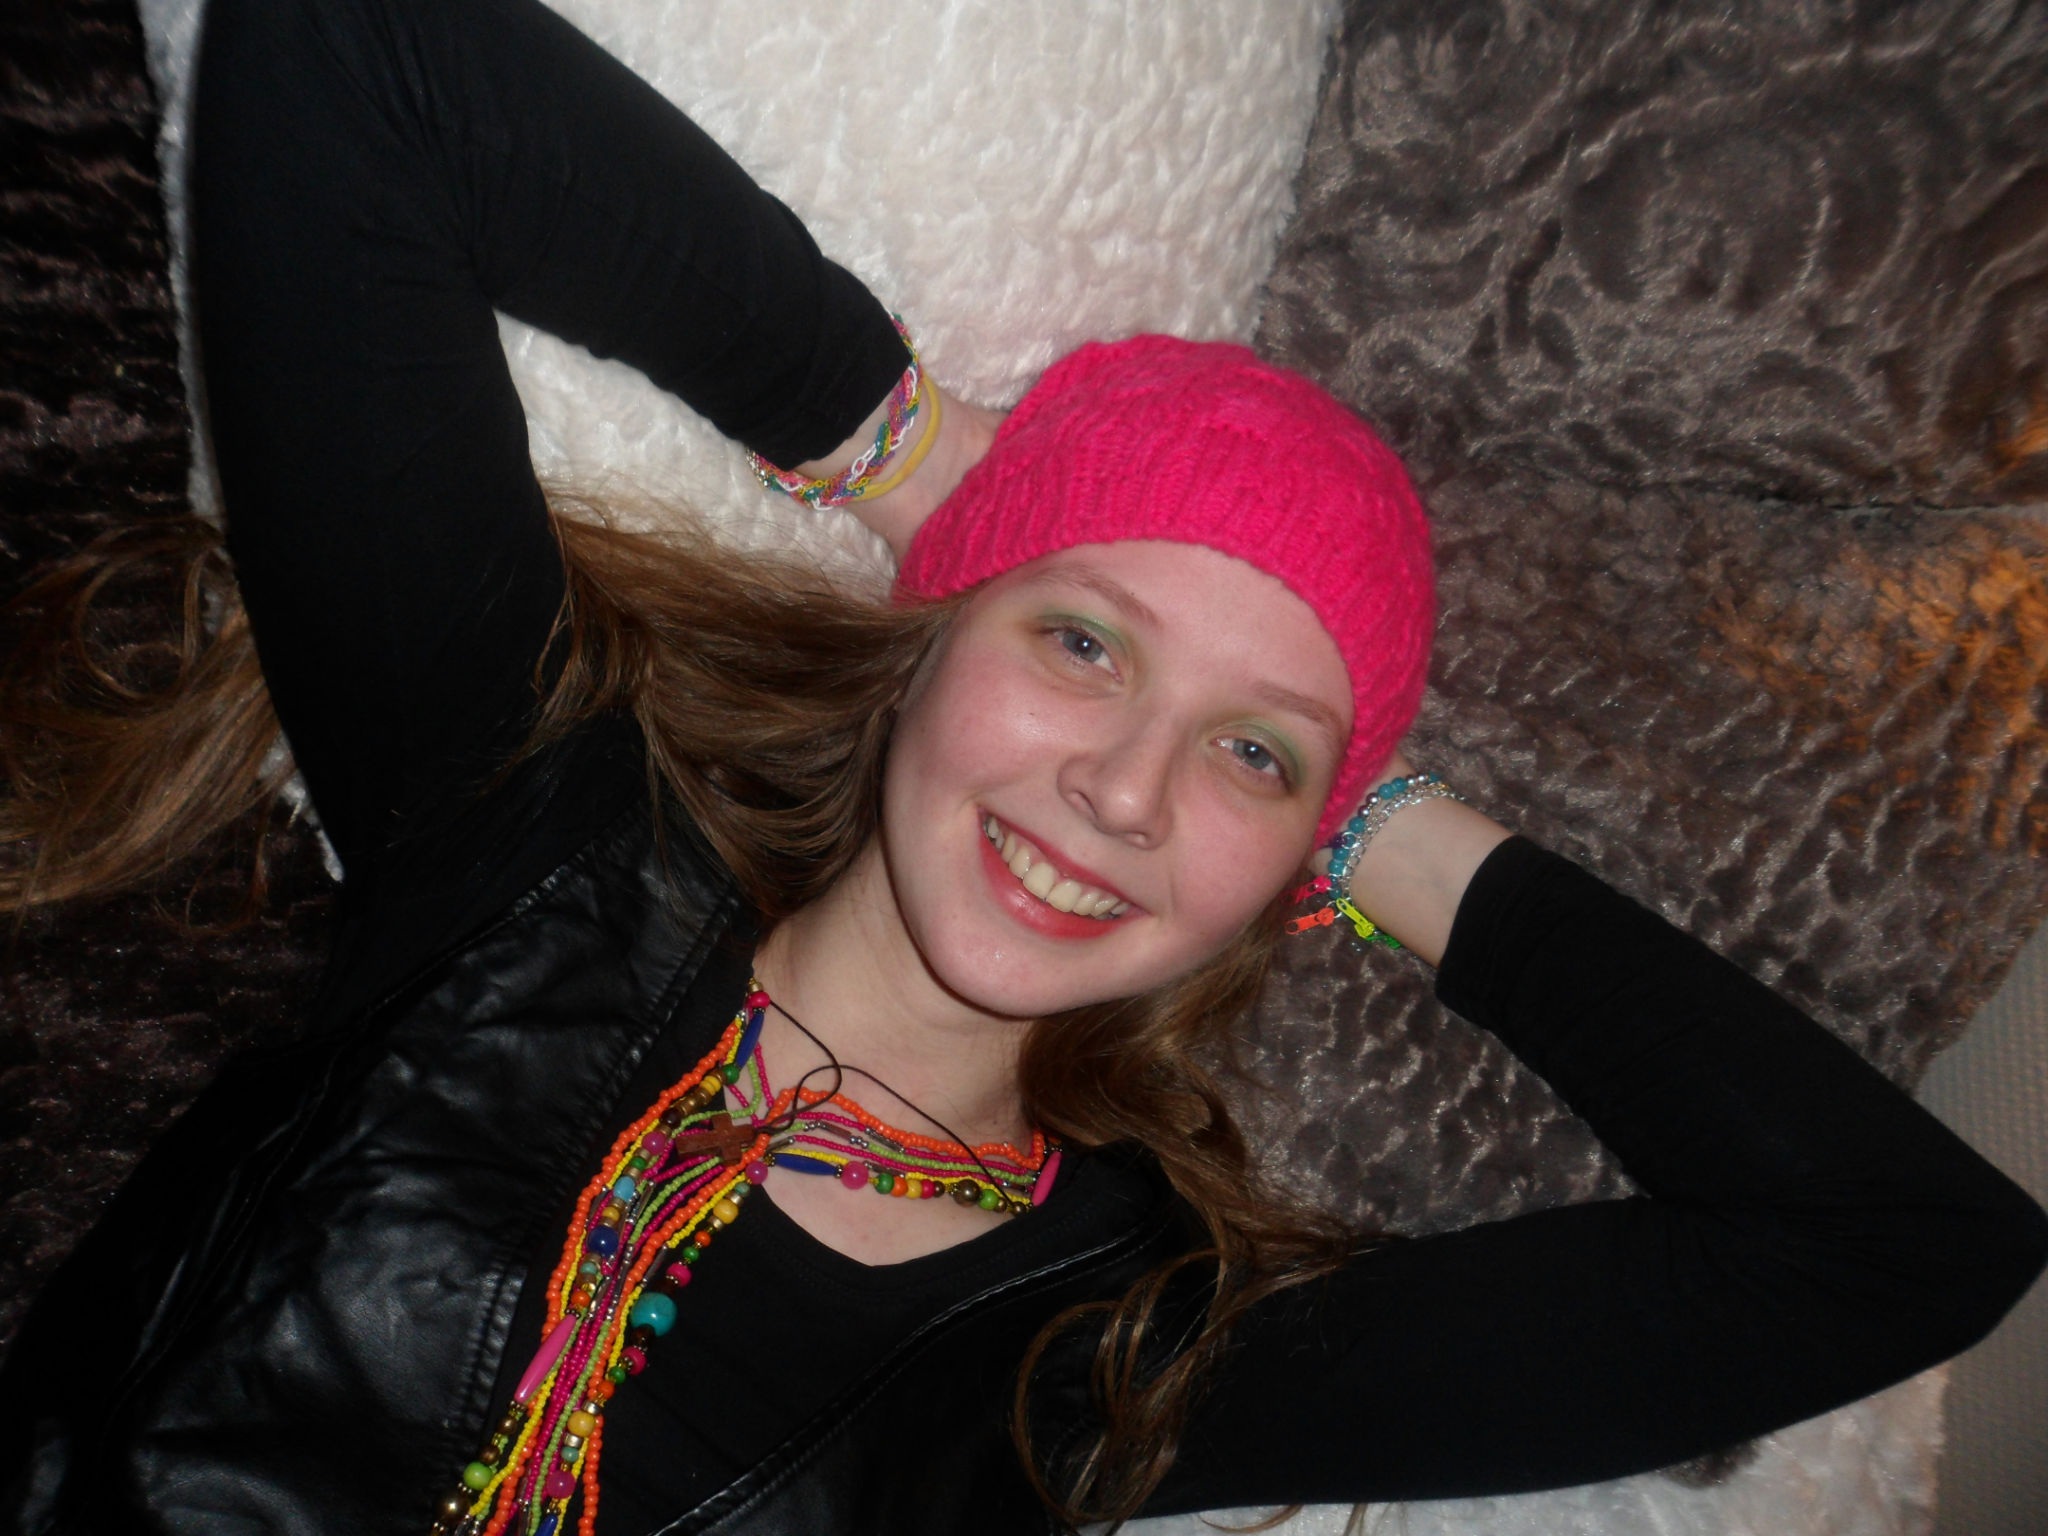
girl, portrait, model, red, hat, clothing, lady, headgear, laugh, happy, cap, beauty, costume, luck, blue eyes